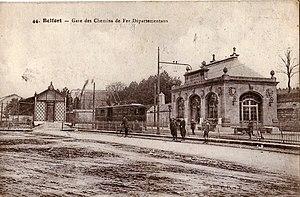
Carte postale ancienne éditée par P. P. - B., n°44
La Compagnie des Chemins de fer d'intérêt local du Territoire de Belfort est formée en 1913 pour construire et exploiter un réseau de chemins de fer à voie métrique dans le département du territoire de Belfort. La concession des lignes est attribuée à messieurs Baert et Vernet.
La Trouée de Belfort constitue un lieu de passage naturel entre le bassin versant du Rhin, donc l'Alsace, la Suisse alémanique l'Allemagne du sud et la Bavière, et le bassin de la Saône et du Rhône, c’est-à-dire la Franche-Comté, la Bourgogne et le reste de la France, ainsi que la Suisse jurassienne et Bienne.